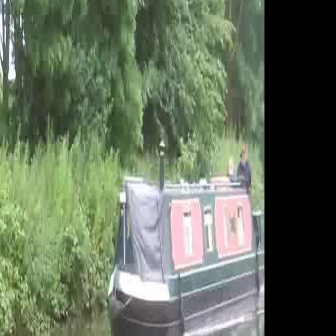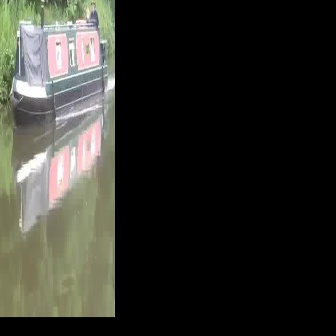
  Please identify the target specified by the bounding box [107,176,263,332] in the first image and locate it in the second image. Return the coordinates in [x_min,y_min,x_max,y_max] format.
Answer: [10,18,107,116]